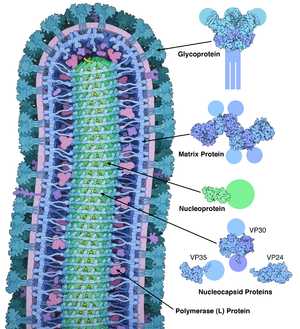
La famille des Filoviridae, ou filovirus, appartient à l'ordre des Mononegavirales regroupant les virus à ARN monocaténaire non segmenté à polarité négative. Les filovirus sont ainsi dénommés car ils présentent une apparence filamenteuse.